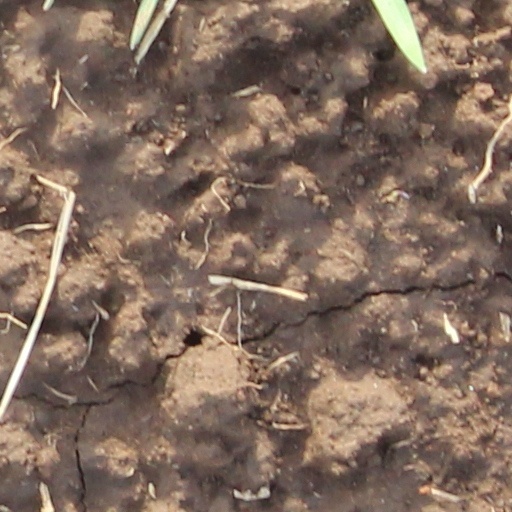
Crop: wheat